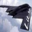
Label: airplane